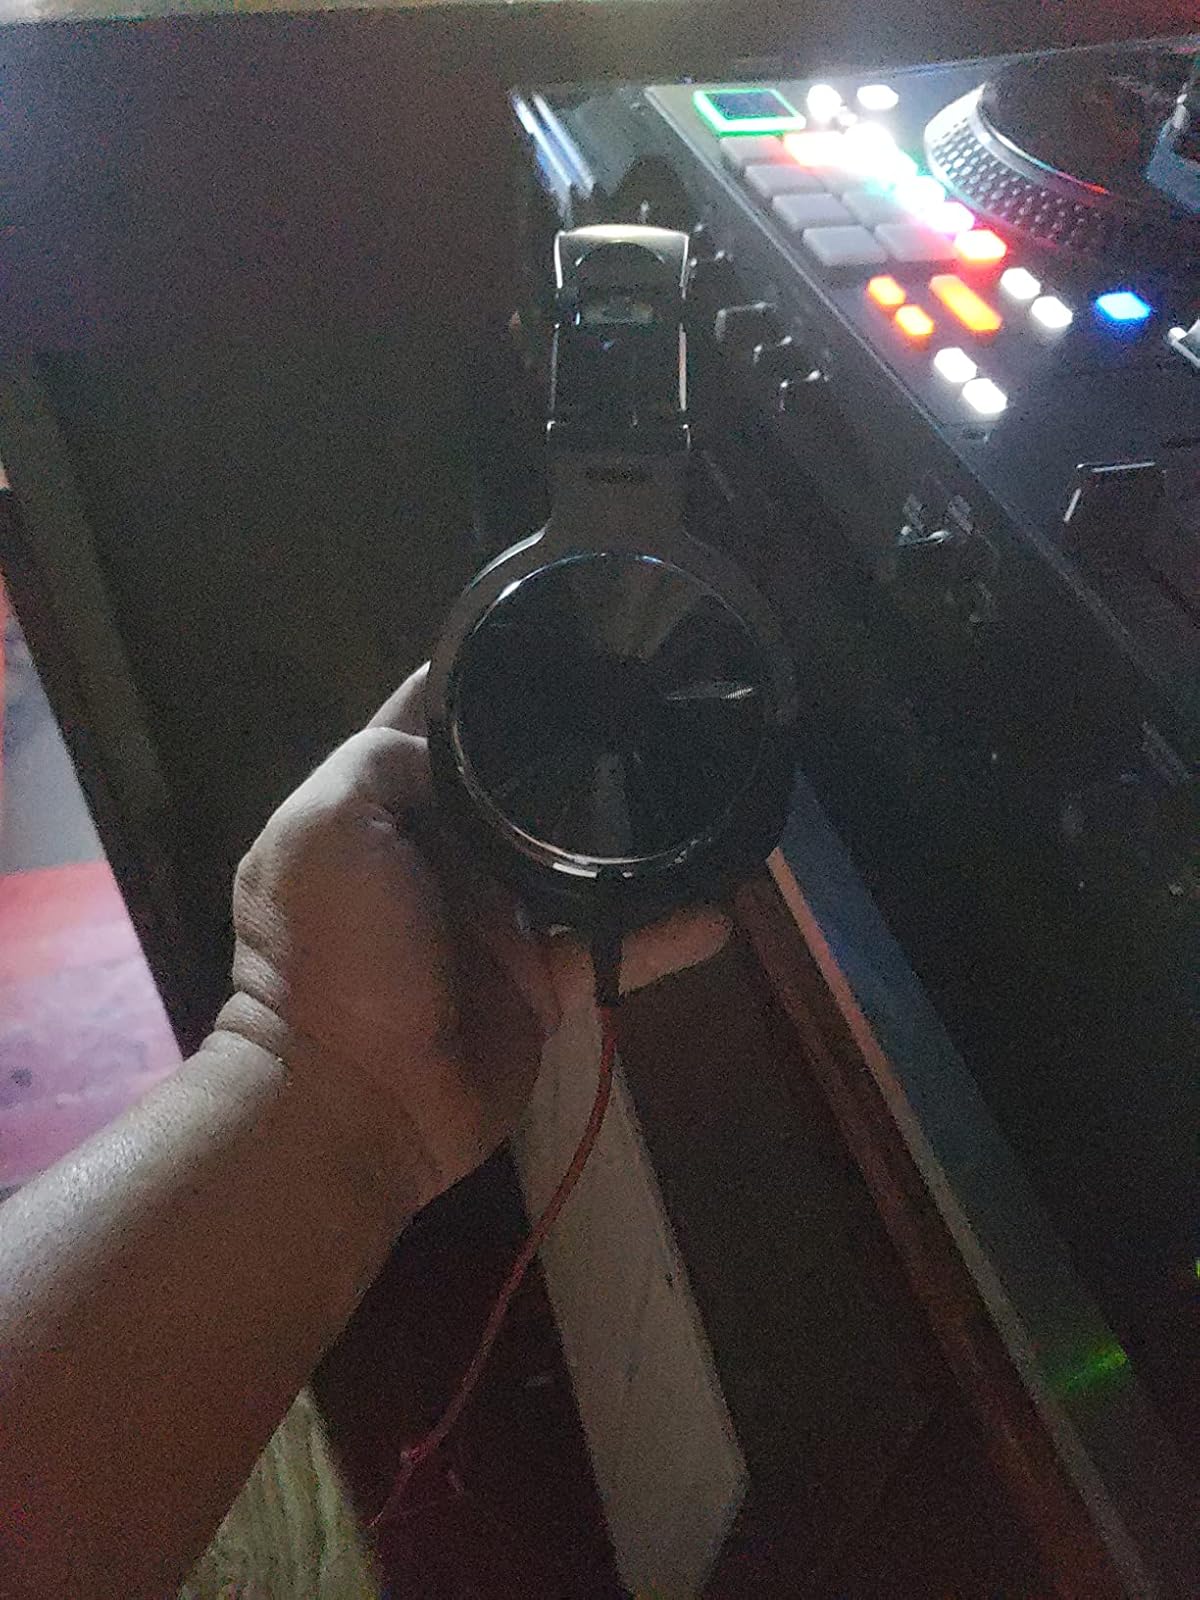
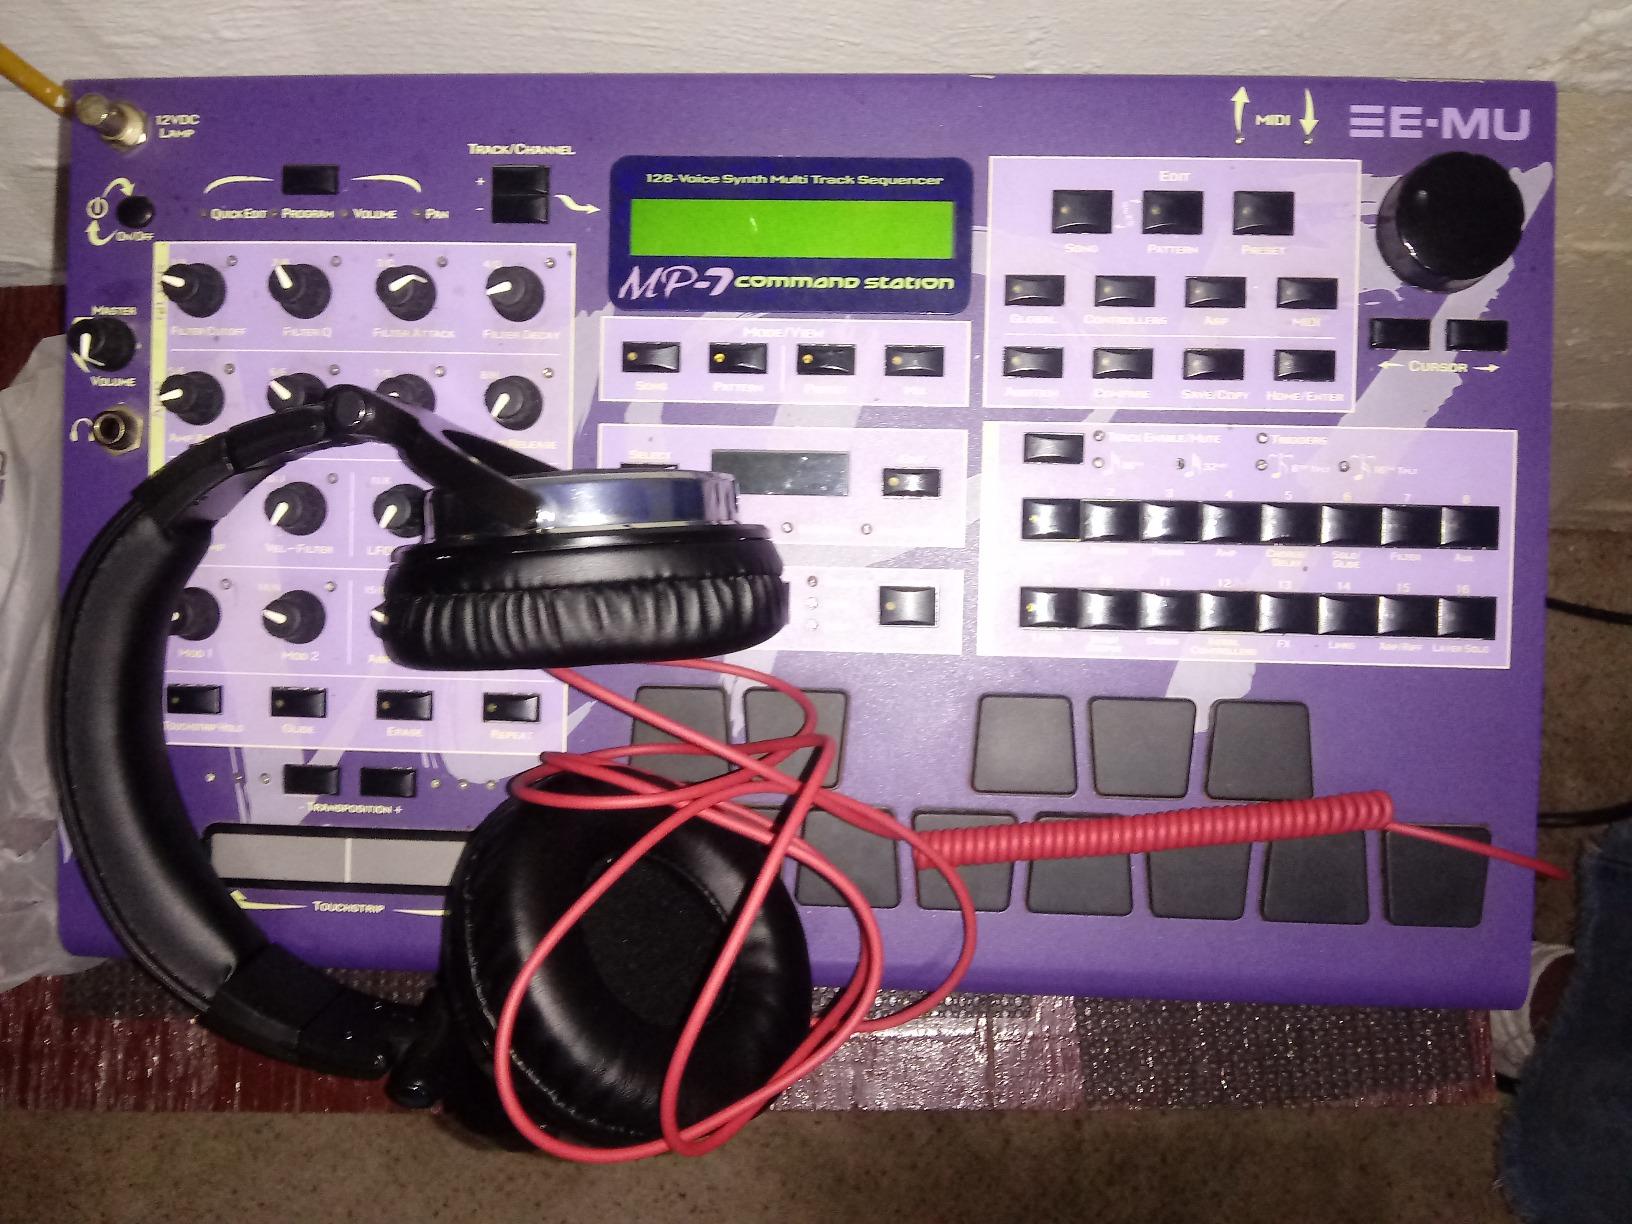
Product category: headphones
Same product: yes